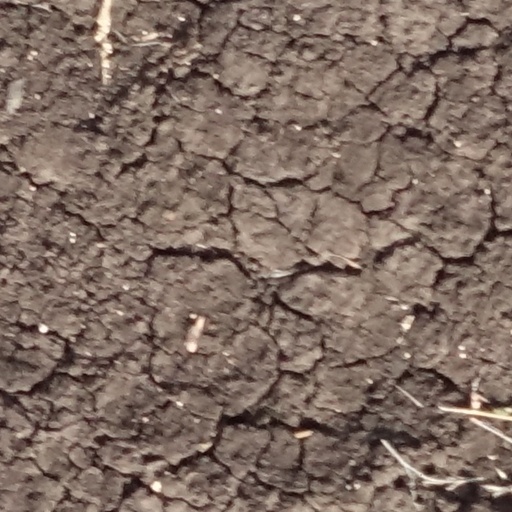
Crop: sorghum